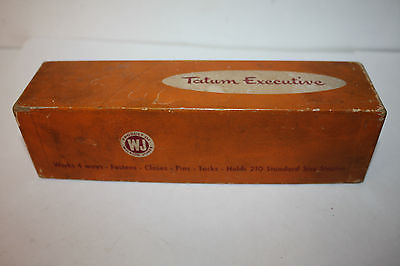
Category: stapler